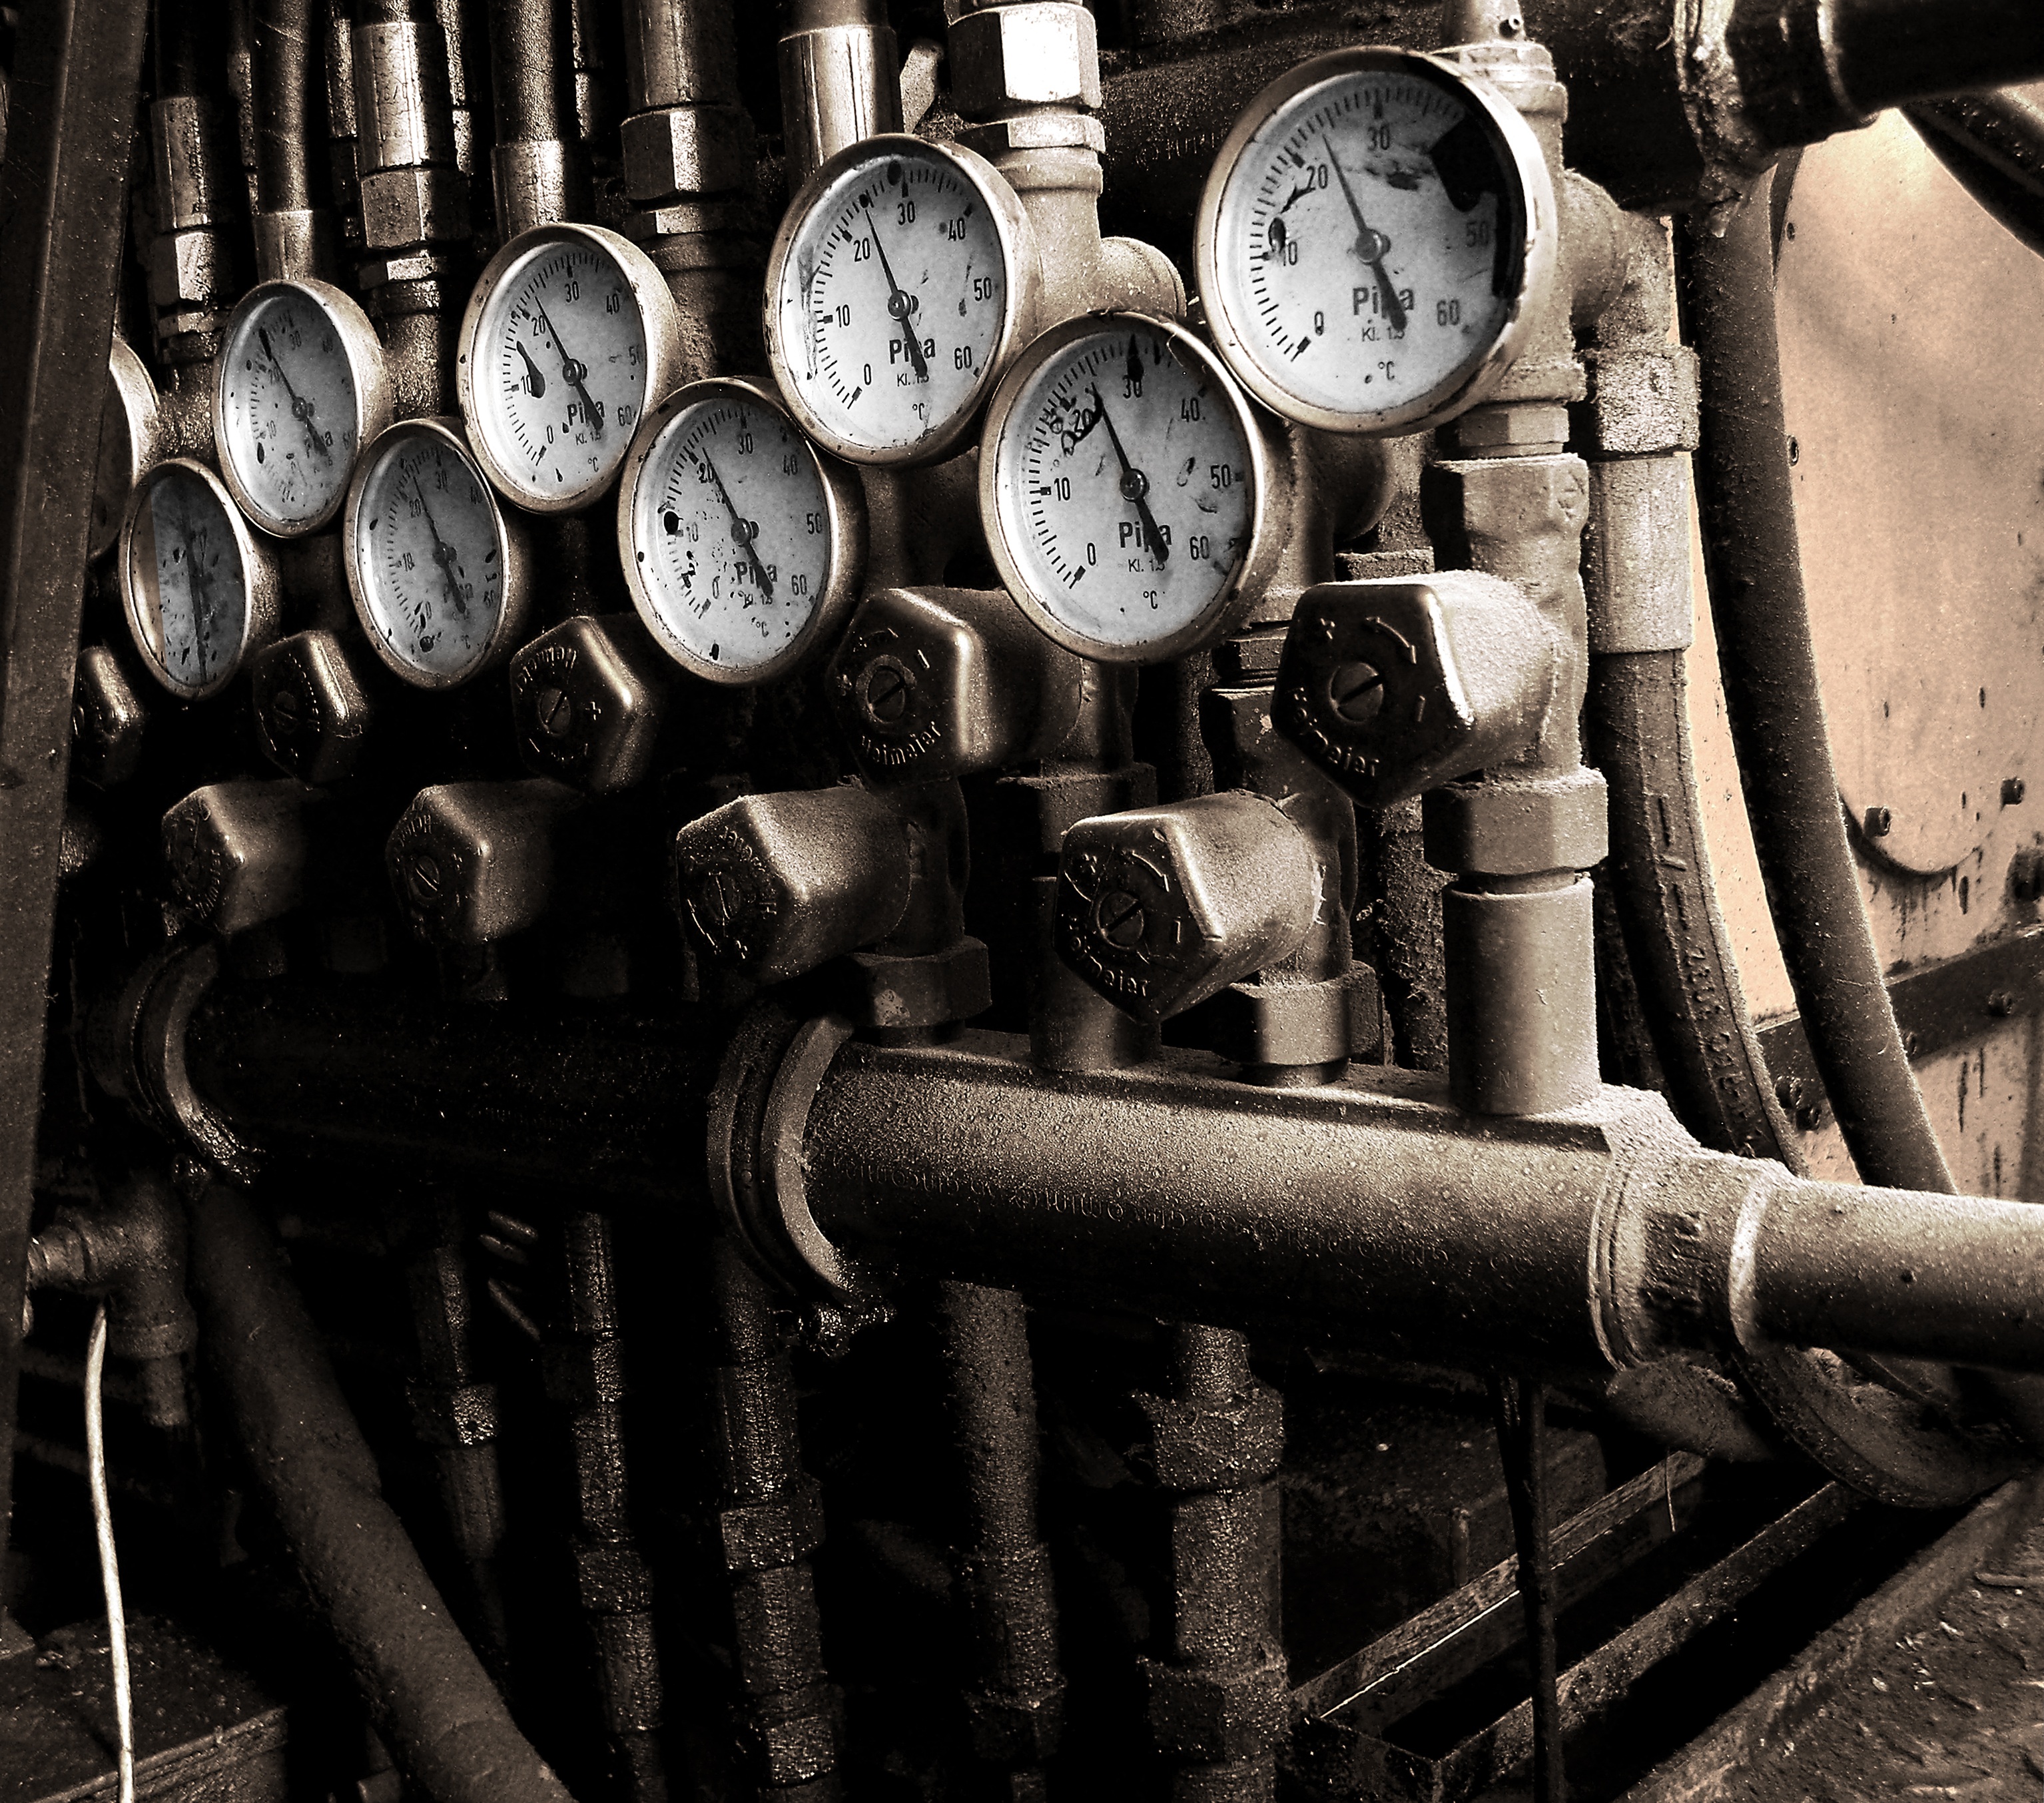
wheel, analog, vehicle, equipment, instrument, industrial, factory, industry, monochrome, device, indicator, pipes, engine, iron, gauges, pressure, temperature, meters, armatures